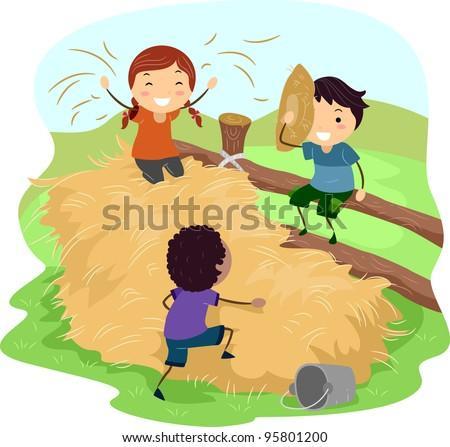
illustration of person in a farm